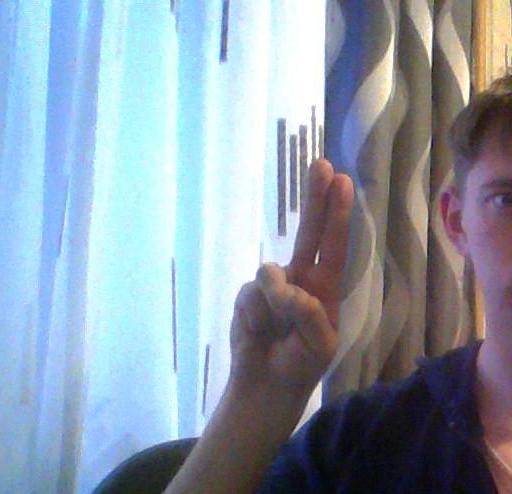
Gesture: two_up